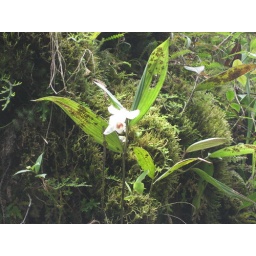
an orchid in the cloud forest pt 1